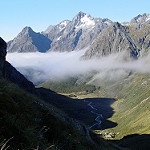
Label: glacier